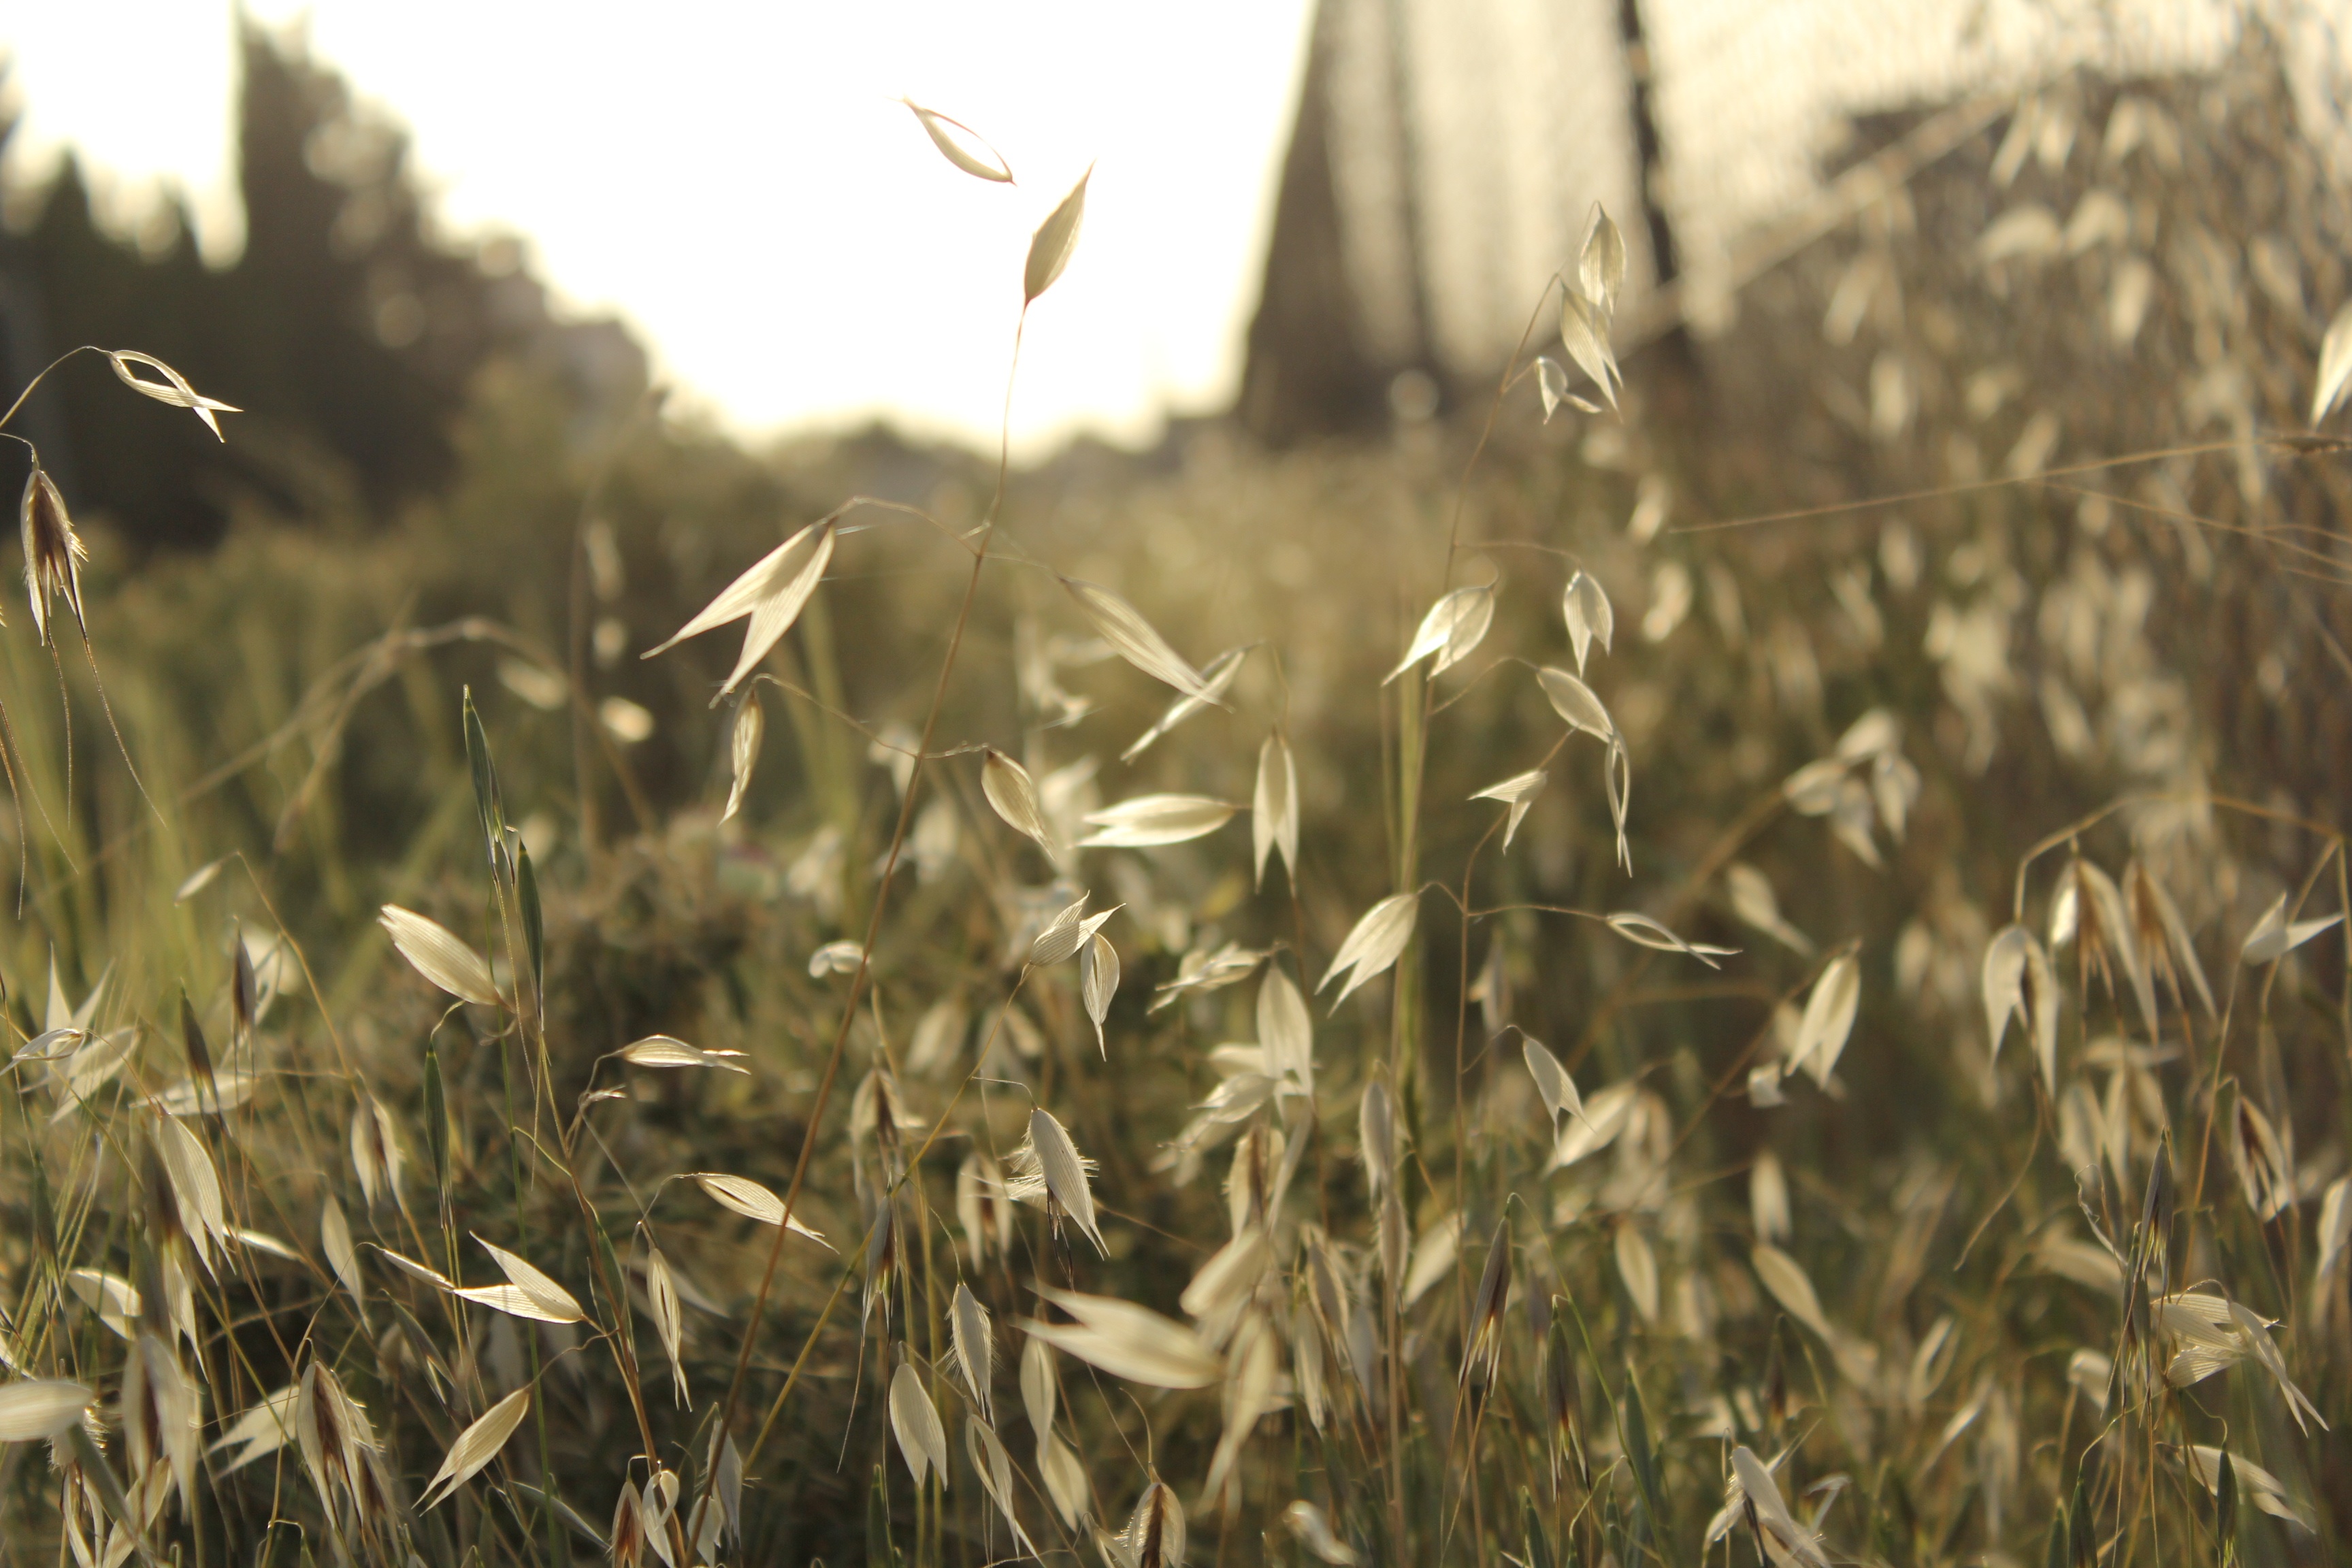
nature, grass, branch, plant, field, meadow, sunlight, leaf, flower, food, crop, autumn, agriculture, flora, flowering plant, grass family, phragmites